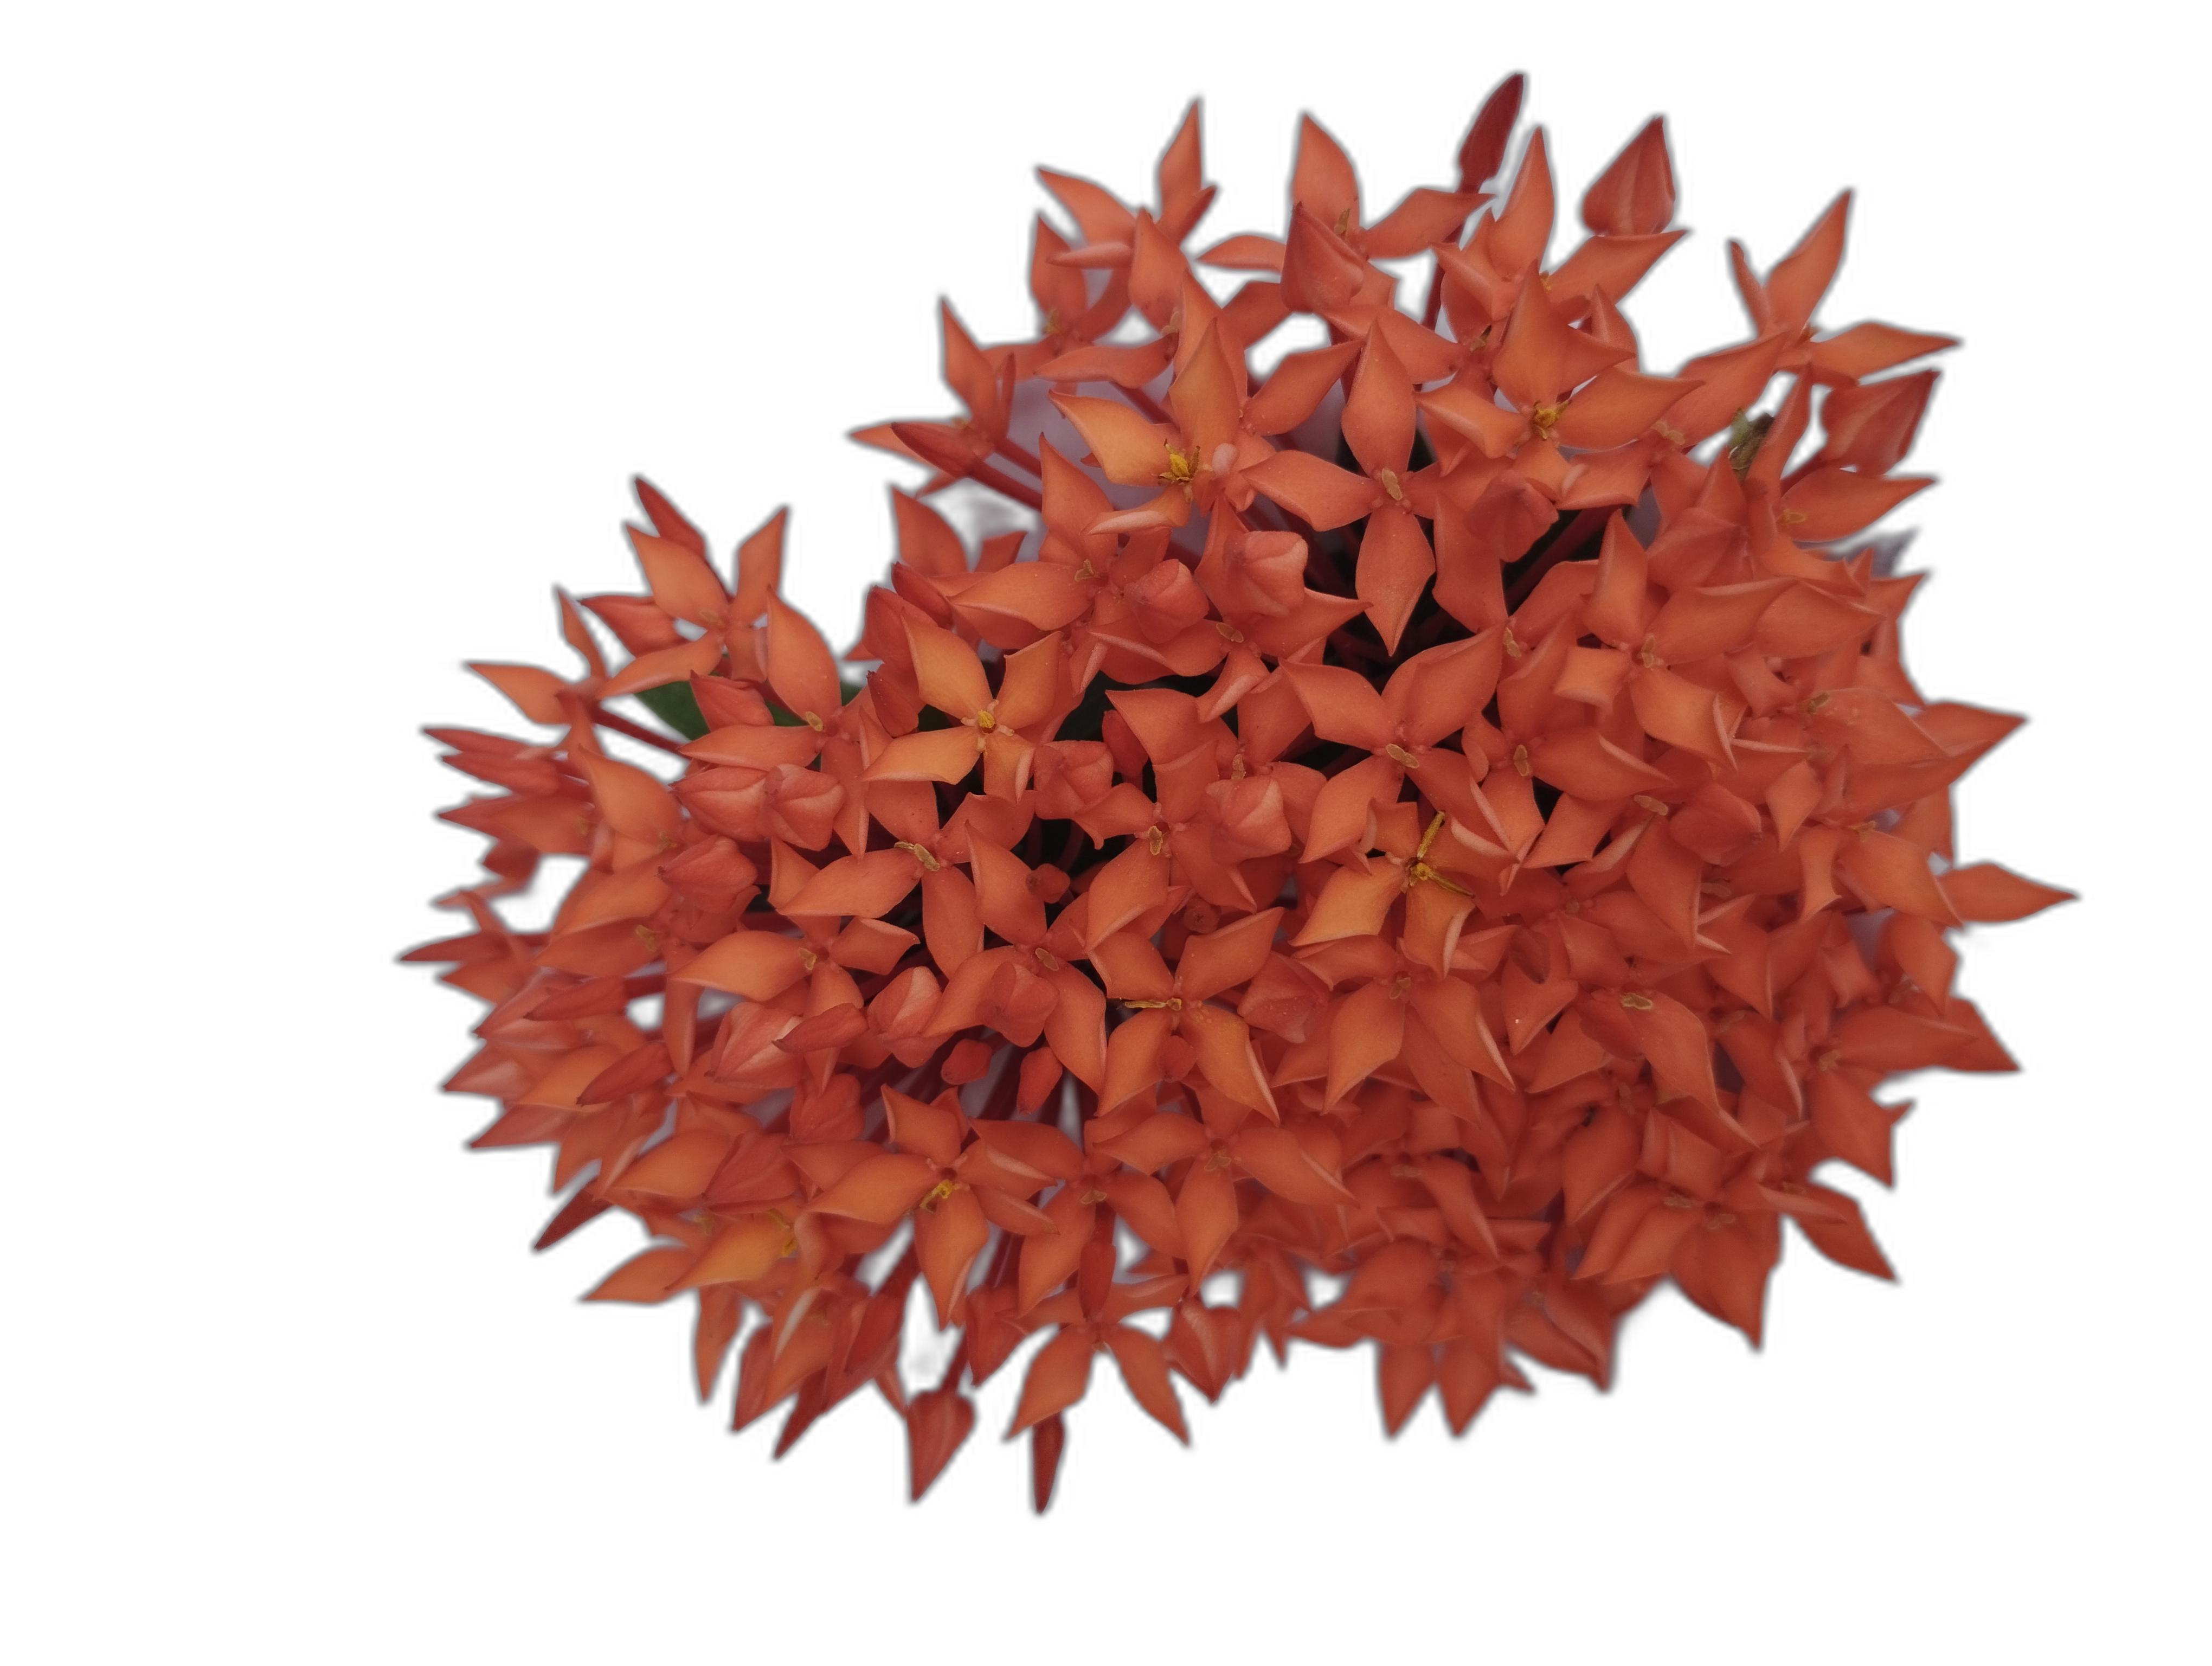
Label: Jungle geranium